Casualty series 30

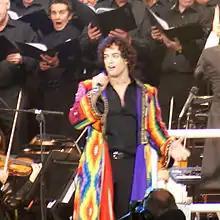
Lee Mead departed from his role of senior staff nurse, Ben "Lofty" Chiltern.

Louis Fairhead (Forsyth-Foreman) left the series in episode two, whilst Honey Wright (Healey) departed the show in episode four. Hazlegrove's decision to leave her role of Kathleen "Dixie" Dixon was announced in January 2016. Hazlegrove, who had appeared in the series for almost 10 years, left in episode twenty-one, broadcast on 30 January 2016. After two years in the role of Ben "Lofty" Chiltern, Mead chose to leave the show and Lofty departed in episode twenty-seven. Mead cited wanting to spend time with his daughter as his reasons for leaving. The break was originally credited as temporary, but Mead did not return and instead joined the cast of "Holby City" in 2017. Sarker departed from the show in episode thirty-four following nine years in the role of Zoe Hanna. Her exit had not been announced prior to transmission, surprising viewers. Sarker described her time on the show as "a privilege and a pleasure", before thanking cast, crew and the "wonderful fans". Kent commented that he "missed" Sarker on-set. Dale's decision to leave the series was announced on 7 June 2016, with his character Mackenzie "Big Mac" Chalker departing in episode thirty-eight at the conclusion of his drug addiction storyline. The show paid tribute to Dale with a montage of his time on the show, whilst Kent described Dale as "old school" following his exit. Howman departed from her role of Rita Freeman in episode forty-two after less than three years in the role. The show paid tribute to Howman in a montage video.